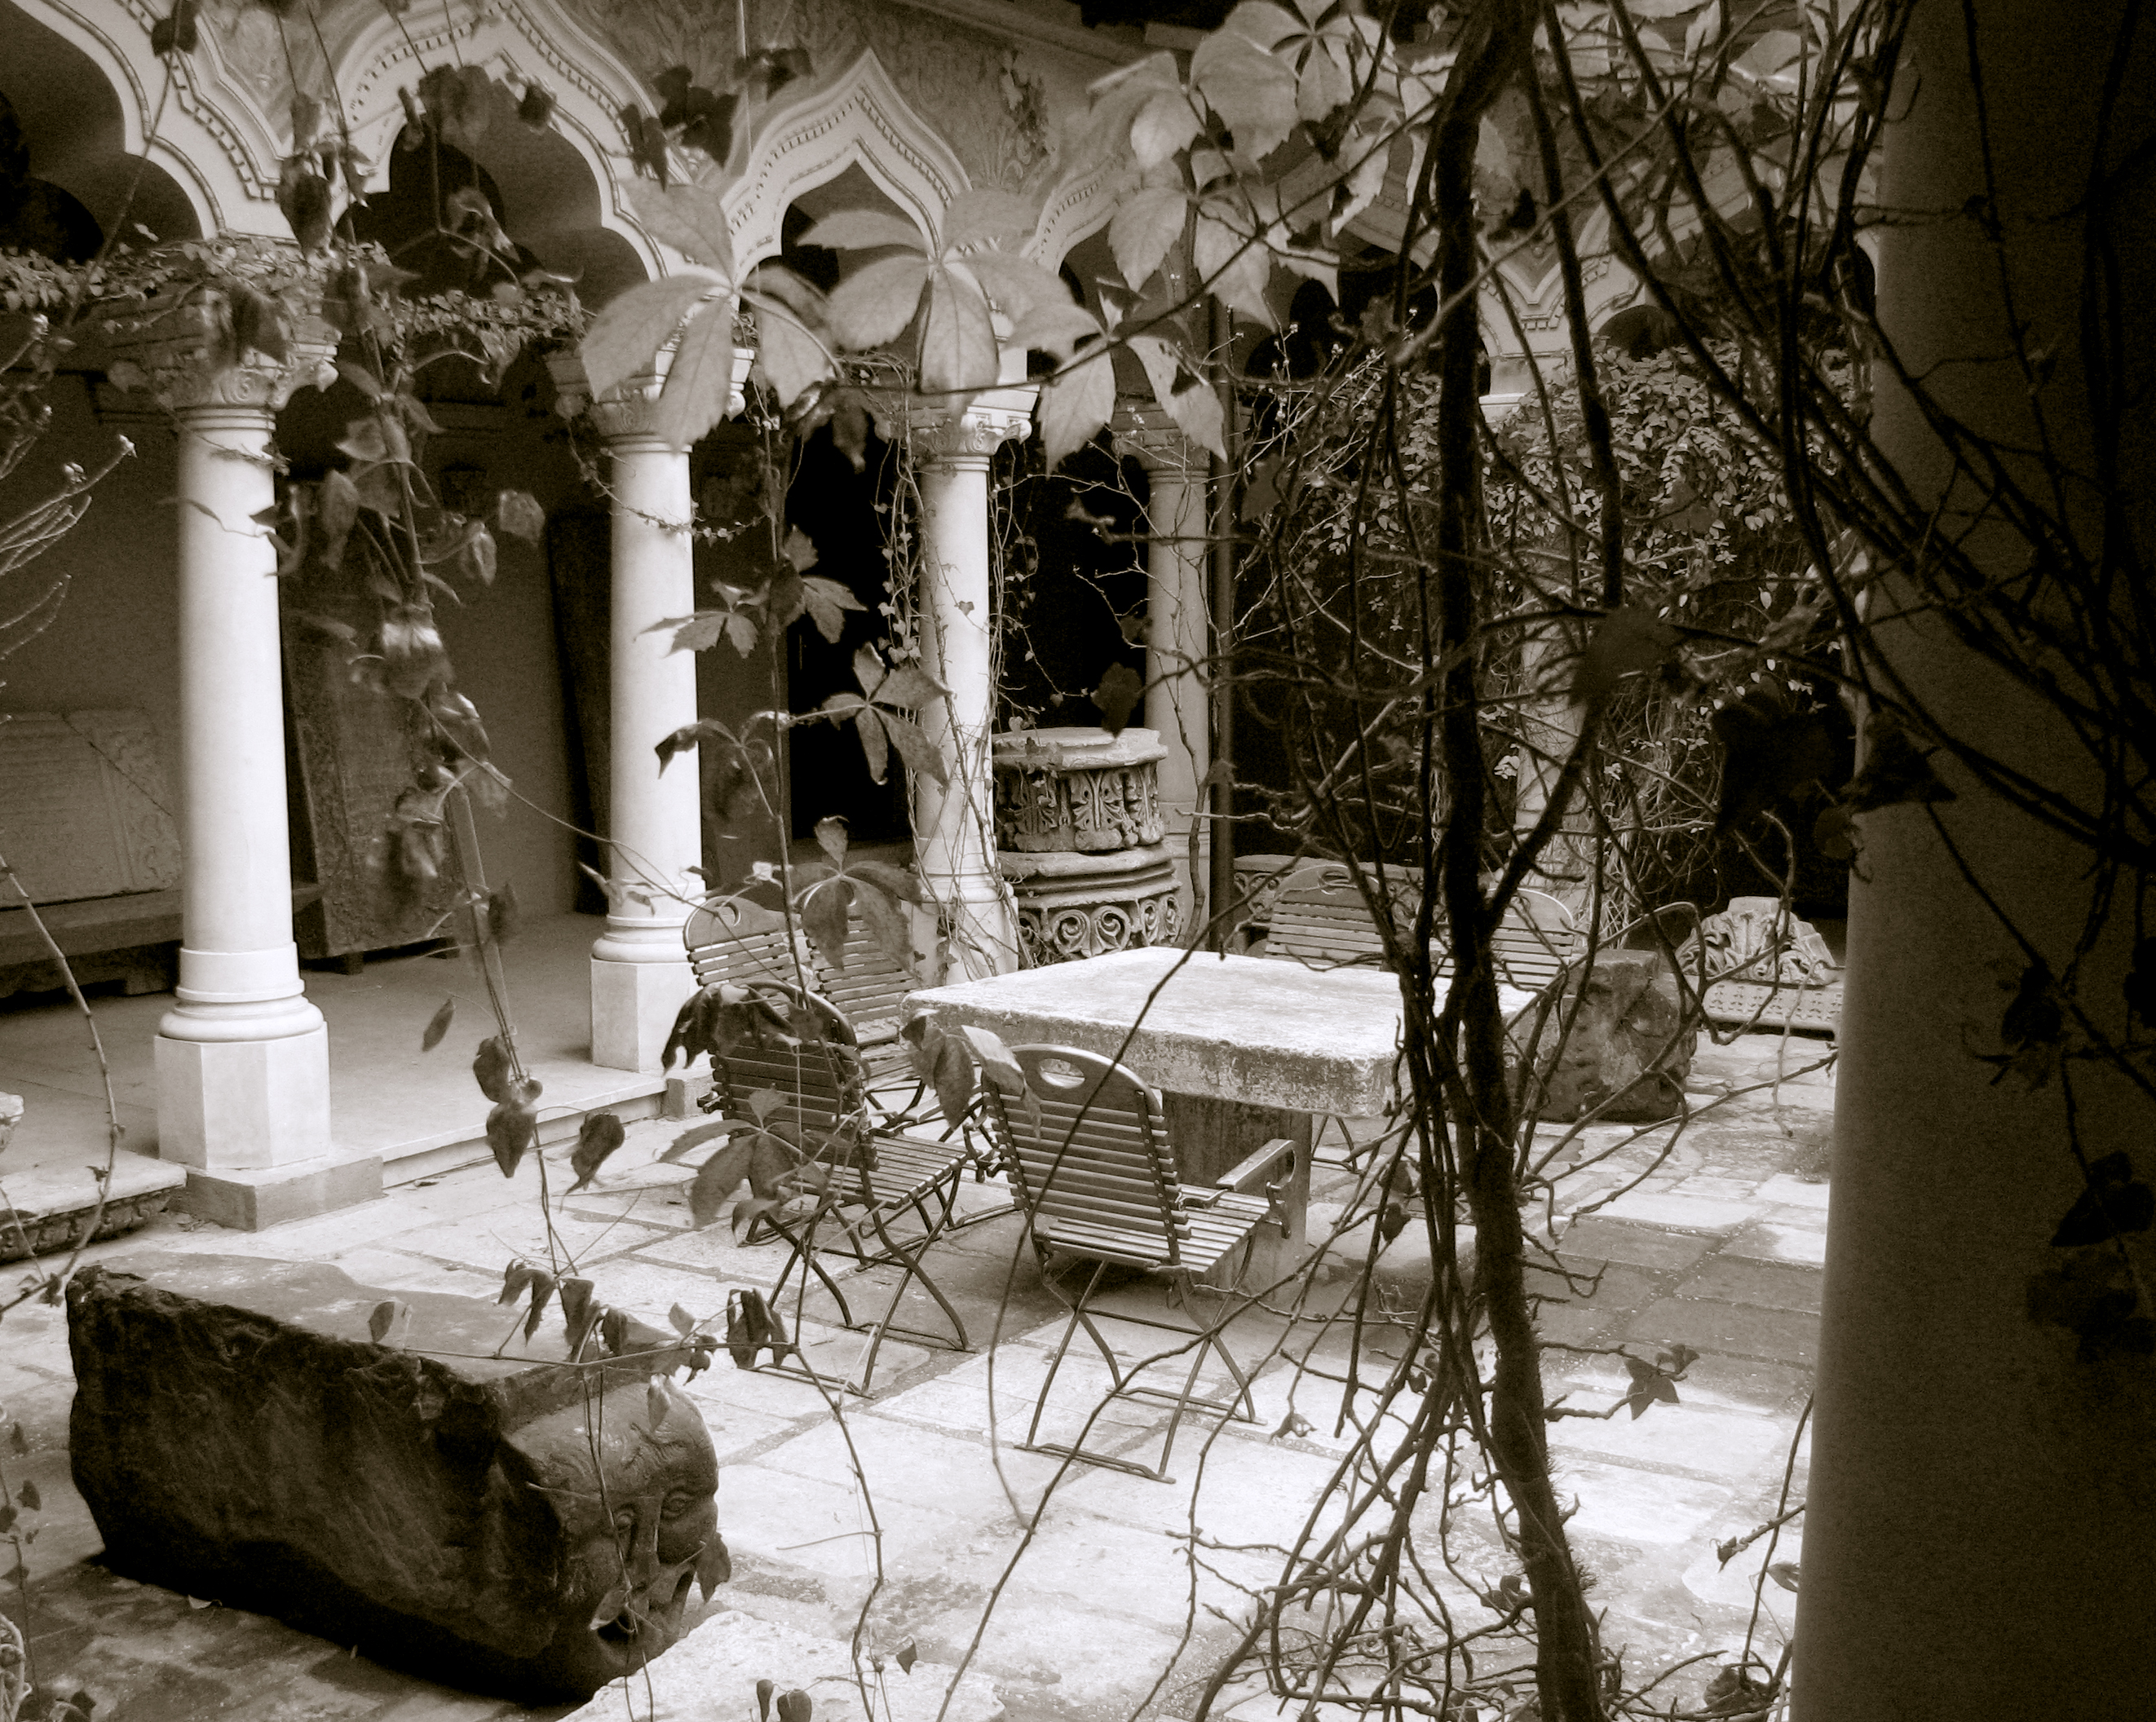
snow, winter, architecture, white, photography, mansion, house, building, monument, photo, europe, architect, patio, religion, church, christian, photos, religious, art, cool image, de, courtyard, temple, monastery, churches, photograph, fotografie, history, christianity, romana, orthodox, eastern, romania, bucharest, roumanie, convent, bor, biserica, arhitectura, orthodoxy, arhitect, romanian, ortodoxa, patrimoniu, manastirea, manastire, ortodoxia, ortodoxie, cretinism, cretin, ecclesiastical, bisericeasc, cladire, edificiu, bucuresti, curte, lipscani, ionmincu, lmibiiaa19464, stavro, neoromanesc, stavropoleos, brancovenesc, ancient history